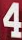
Number: 4